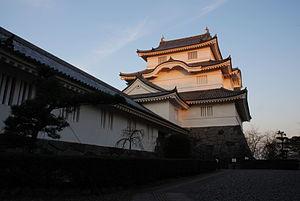
Le château d'Ōtaki se trouve à Ōtaki, au sud-est de la préfecture de Chiba au Japon. Durant la période Edo, le château d'Ōtaki était le siège des daimyos du domaine d'Ōtaki de la province de Kazusa, le clan Satomi. Le château était aussi connu sous le nom de « Ōdagi-Jō ».
Le domaine d'Ōtaki est un domaine féodal japonais de l'époque d'Edo situé dans la province de Kazusa, de nos jours préfecture de Chiba. Son centre en est le château d'Ōtaki dans ce qui est maintenant le bourg d'Ōtaki.